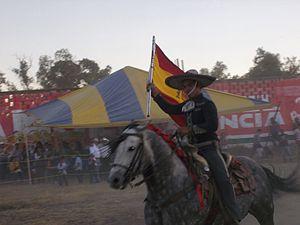
Au Mexique, le sport est très diversifié et au fil des années, plusieurs personnalités ont excellé, tant au niveau national qu’international, dans les sports professionnels et amateurs. En outre, le pays a accueilli différents événements de classe mondiale, notamment deux coupes du monde de football et les Jeux olympiques d'été de 1968. Il hébergera également une partie des matchs de la coupe du monde de football de 2026, en partenariat avec les États-Unis et la Canada.